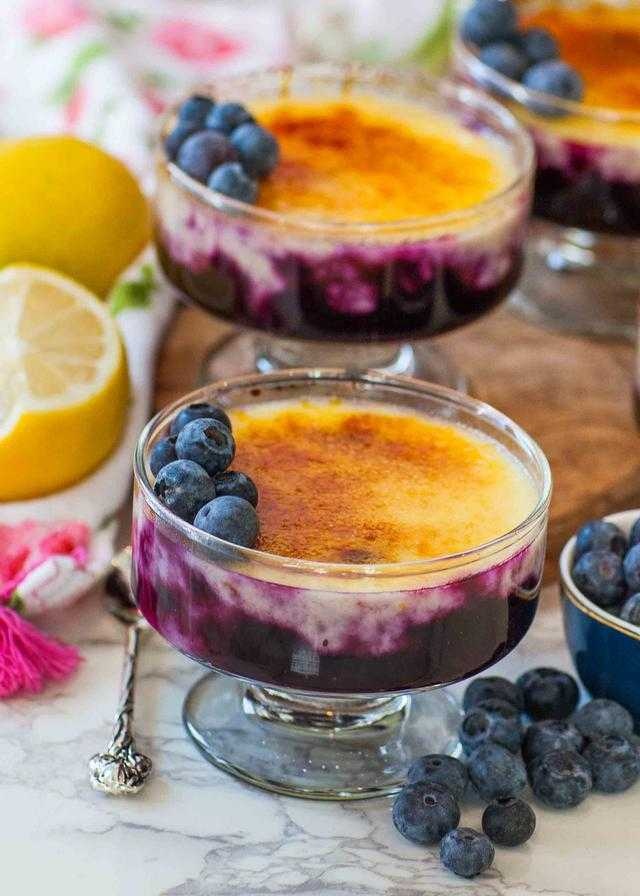
Label: Blueberry